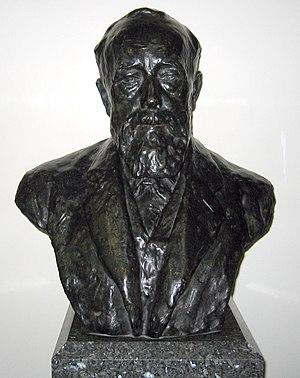
Buste de Robert Centner à l'IPES Verviers
L'institut provincial d'enseignement secondaire de Verviers, connu également sous le nom d'IPES Verviers ou encore IPES 2, est un établissement d'enseignement secondaire technique et professionnel de la Province de Liège, situé à Verviers, en Belgique, dans un cadre de verdure, rue Peltzer de Clermont.